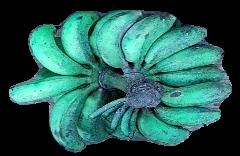
Variety: rasbale
Grade: grade3